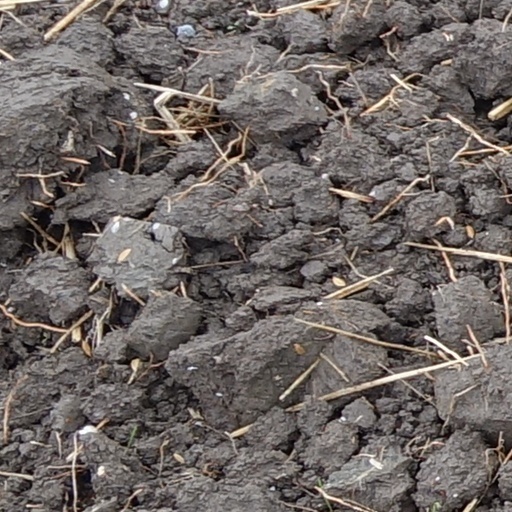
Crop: wheat